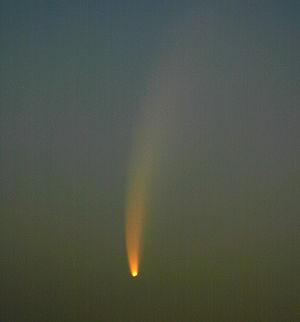
C/2006 P1 (McNaught) est une comète non périodique qui a été découverte le 7 août 2006 par l'astronome scotto-australien Robert H. McNaught en utilisant le Uppsala Southern Schmidt Telescope, en Australie.